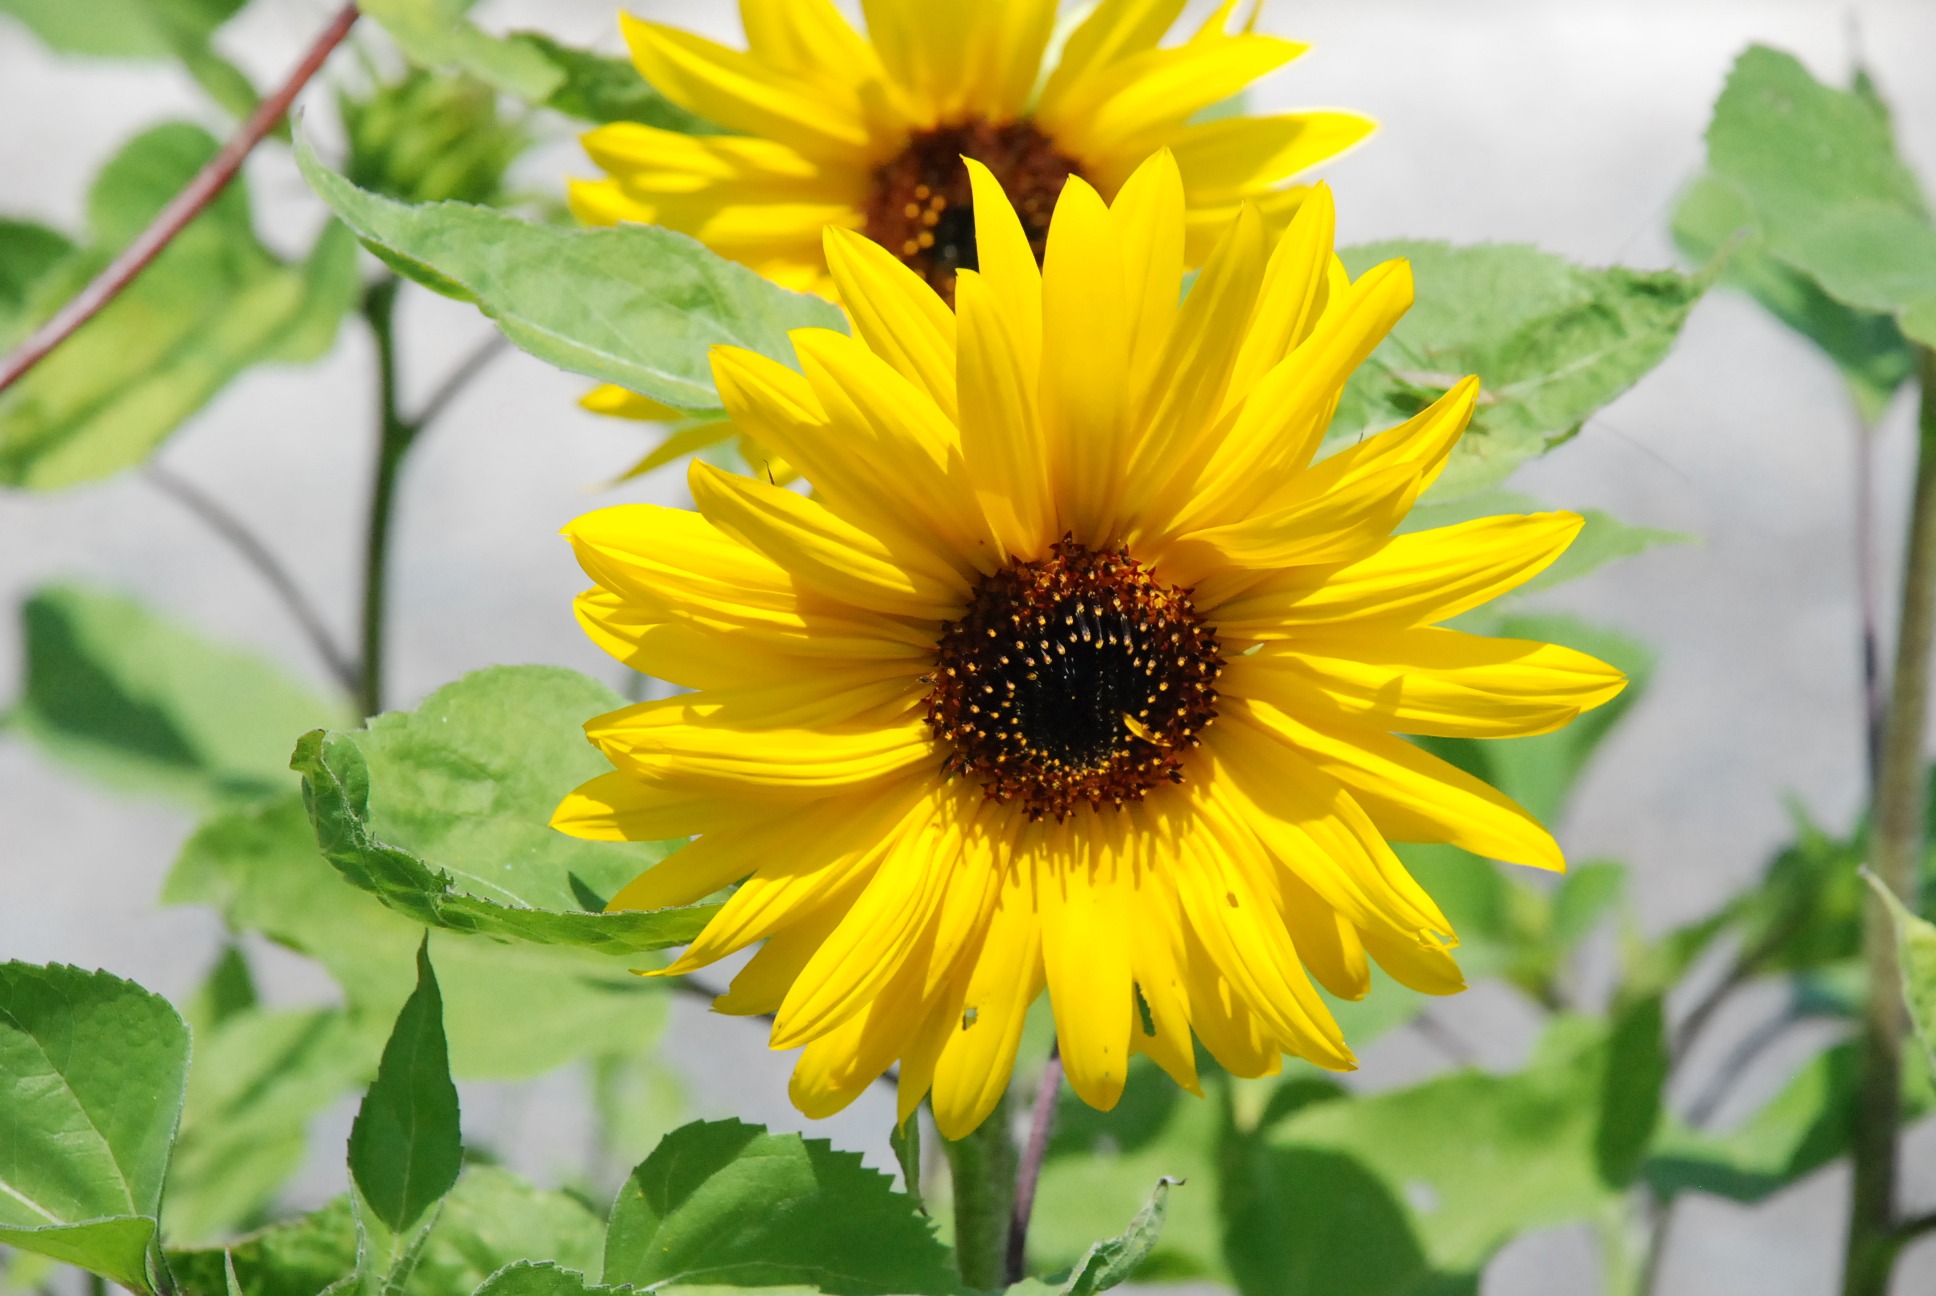
nature, blossom, plant, field, dandelion, flower, petal, bloom, summer, orange, spring, green, color, macro, botany, yellow, flora, wild flower, sunflower, plants, wildflower, flowers, seeds, art, sun flower, macro photography, summer flowers, wild plants, flowering plant, daisy family, ganz, lenz, annual plant, plant stem, land plant